The Blue Bird (Metzinger)

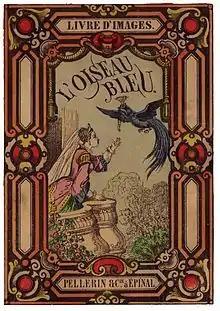
Cover of an edition of The Blue Bird, by Madame d'Aulnoy

Aimed at a large audience (the Salon des Indépendants, rather than a gallery setting), "L'Oiseau bleu" deliberately sets out to agitate and confront the standard expectation of art, in an attempt to implicated the viewer, to transfer beauty and elegance into a fresh cohesive dialogue that most accurately represents Modernism—one that is in tune with the intricacies of modern life, one that describes Cubism, his Cubism, whose order was only a phase in a continuous process of change.